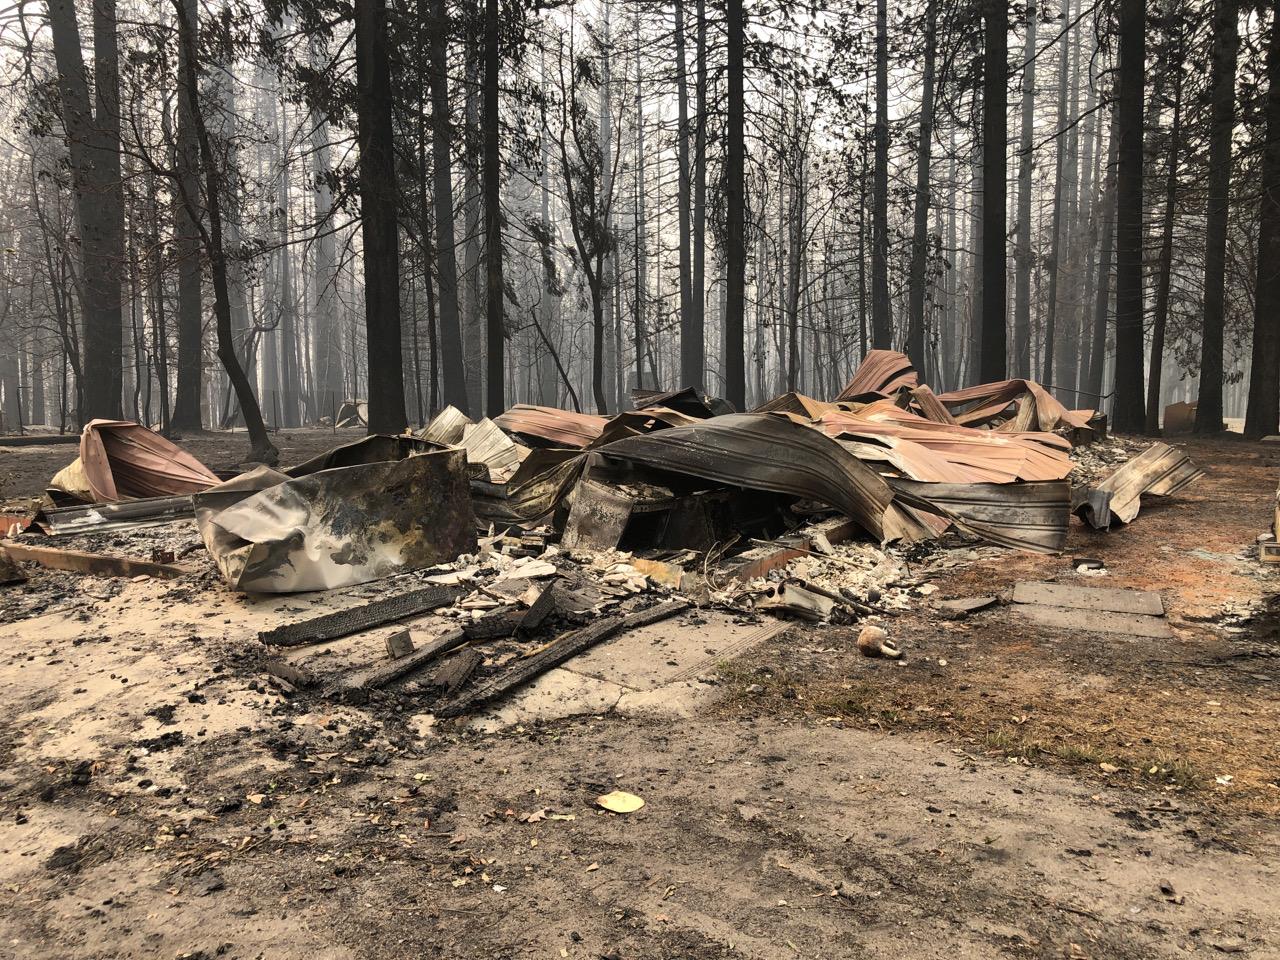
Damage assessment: destroyed